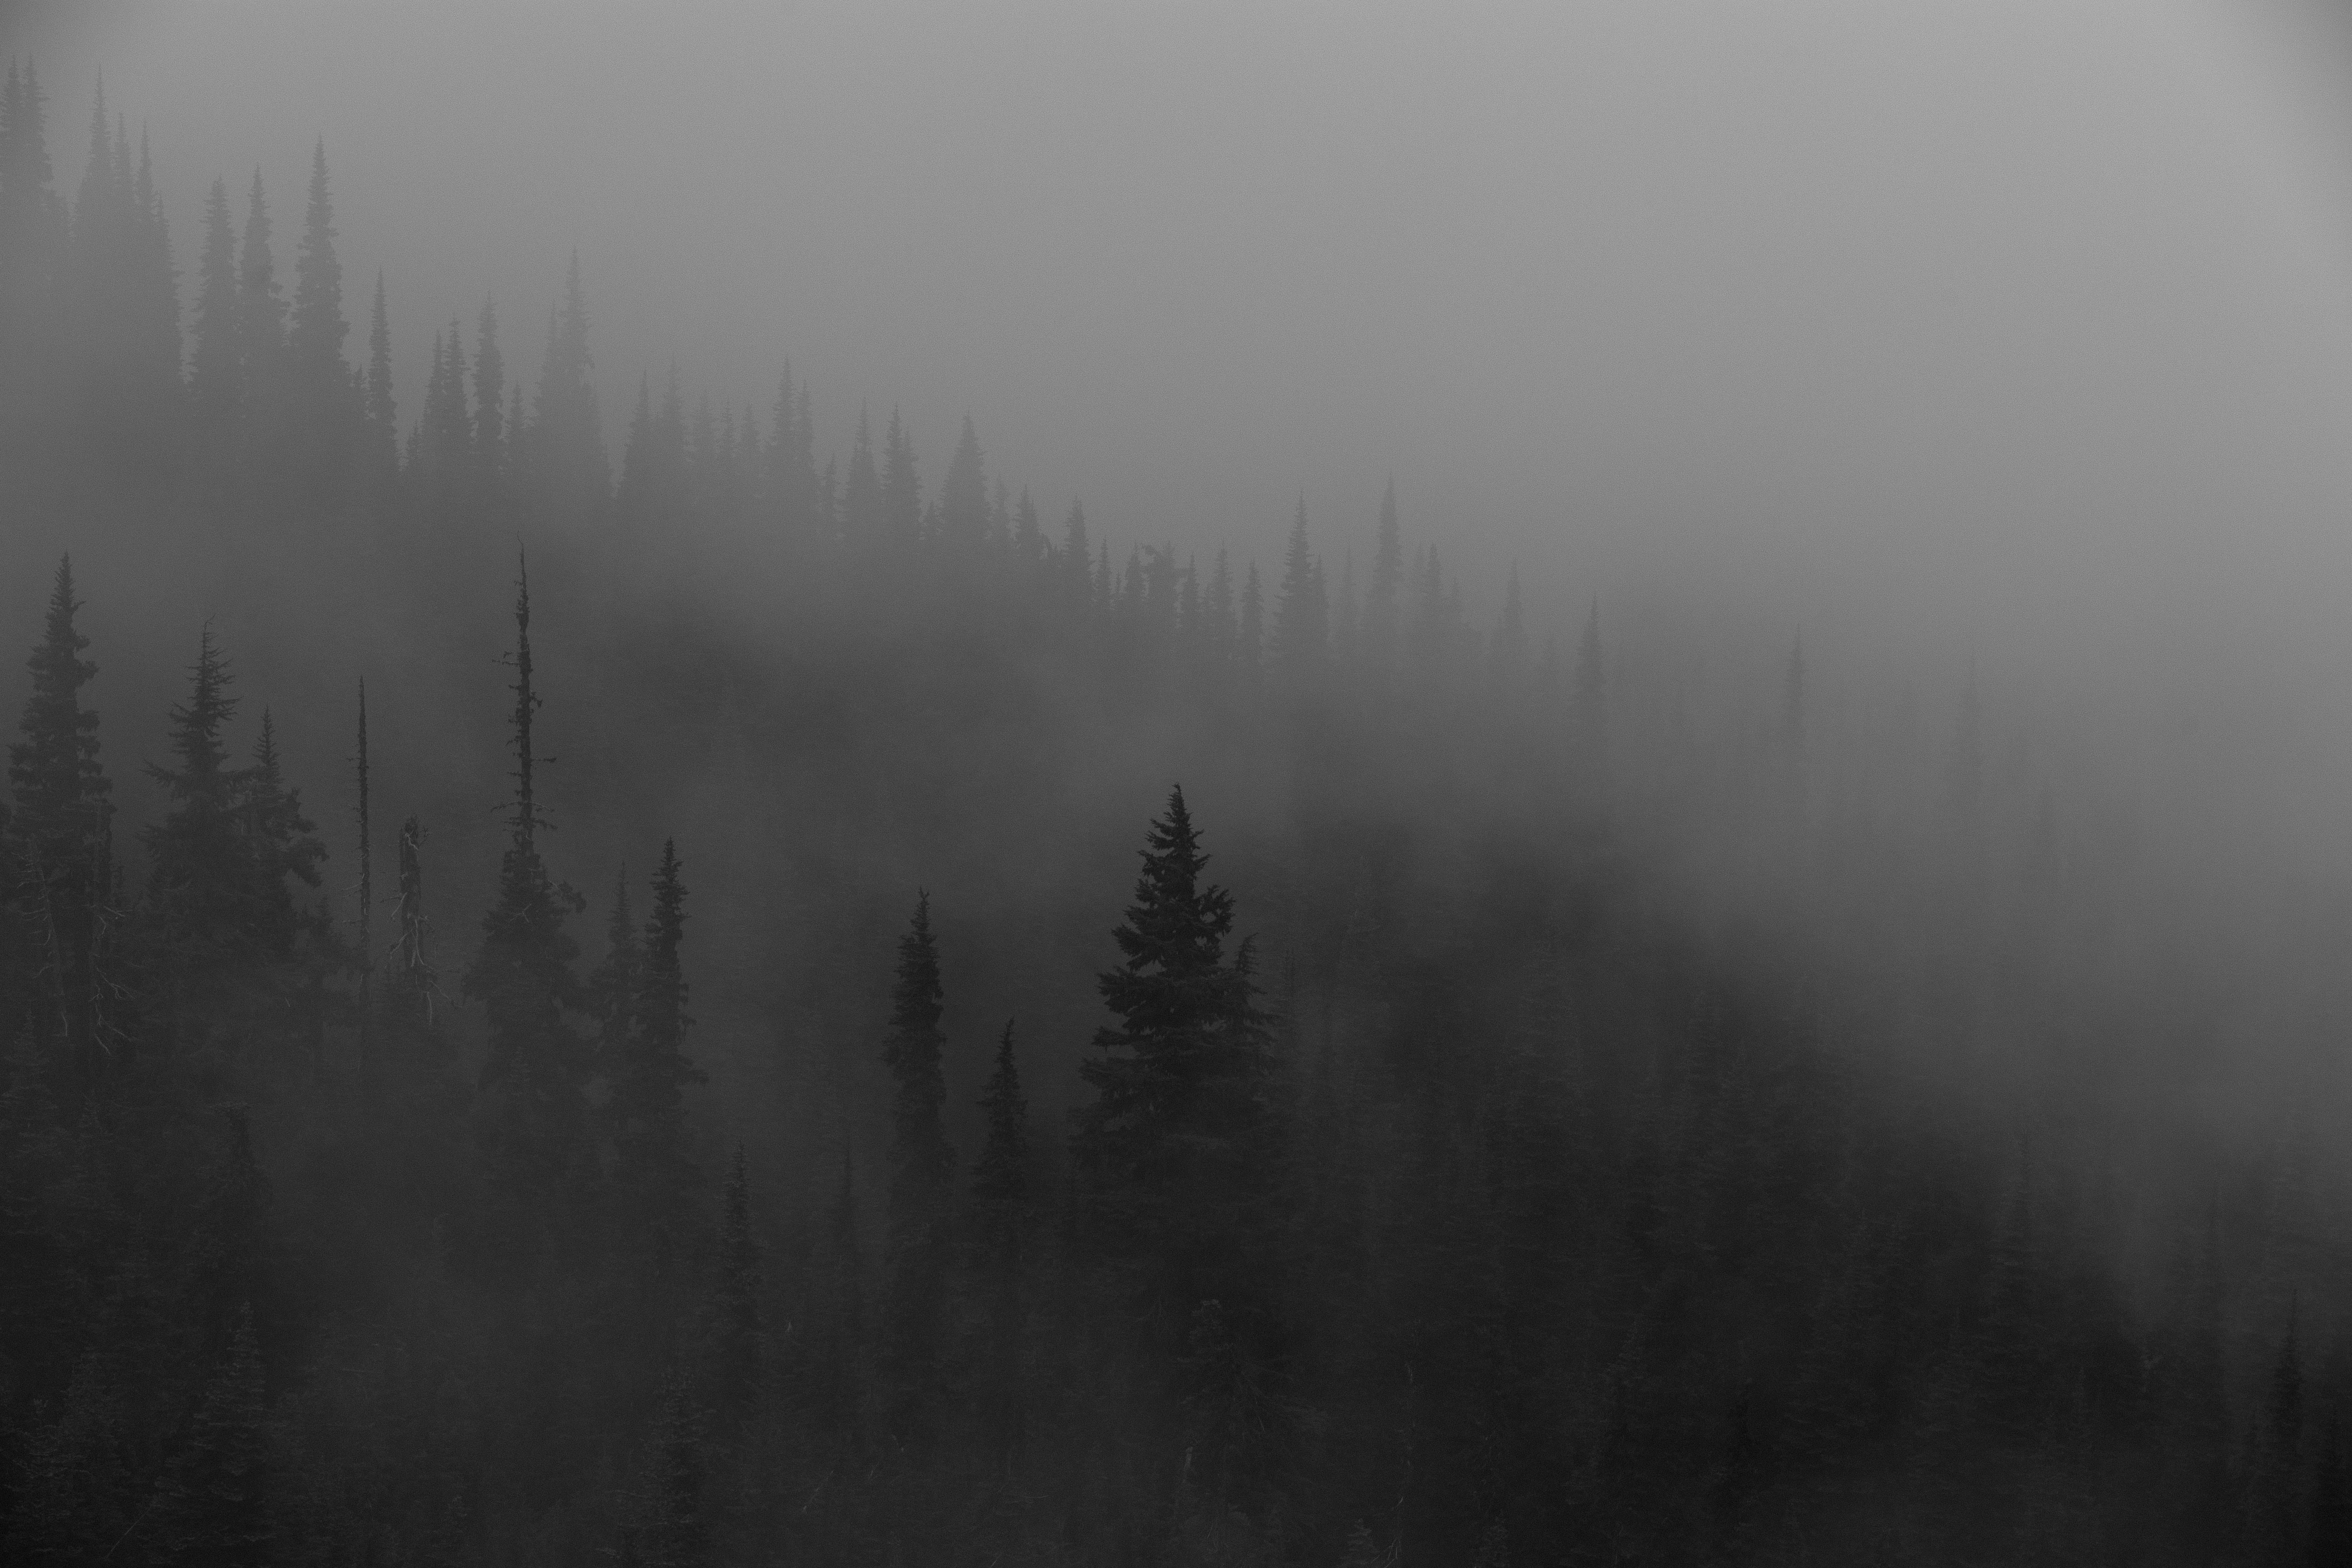
nature, forest, snow, black and white, fog, mist, morning, dawn, atmosphere, weather, haze, darkness, monochrome, monochrome photography, atmospheric phenomenon